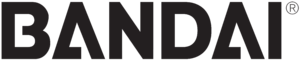
Bandai Co., Ltd. est une entreprise japonaise exerçant son activité dans le secteur de la fabrication de jouets, le développement de logiciels et la production de tokusatsu.